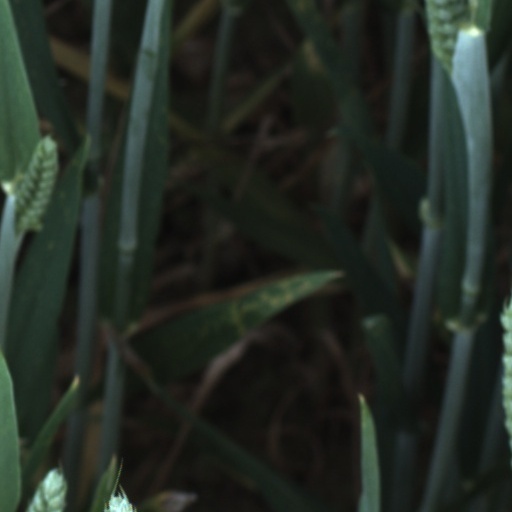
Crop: wheat